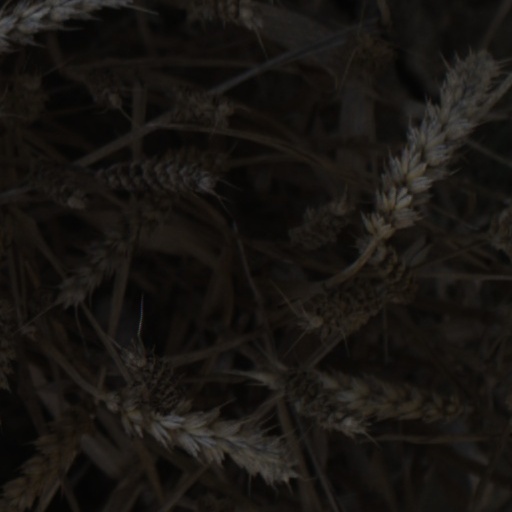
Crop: wheat